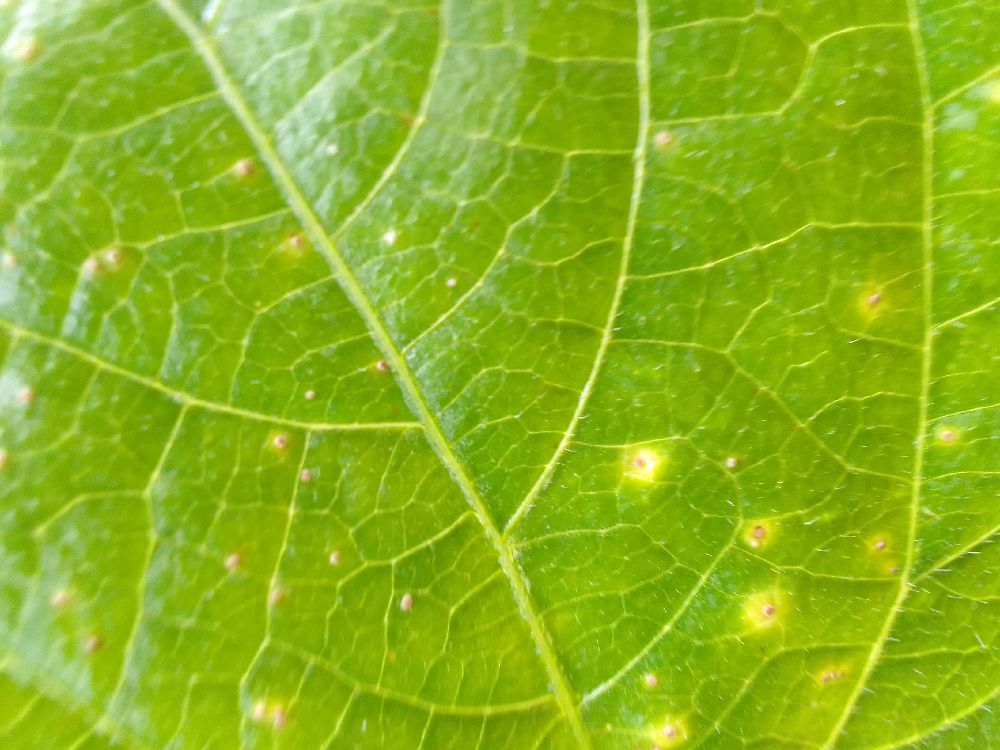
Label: rust